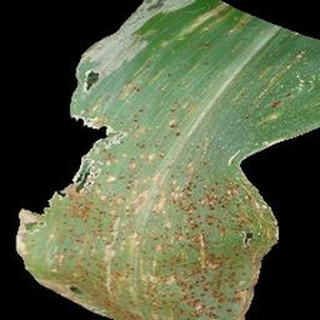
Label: corn_common_rust